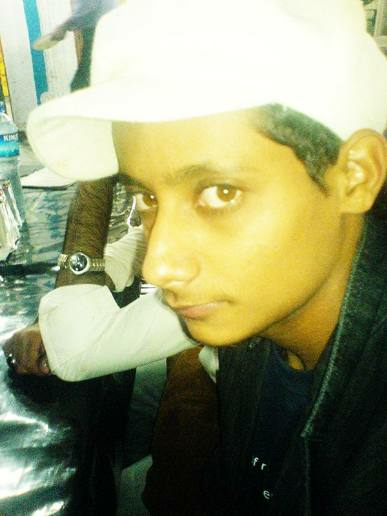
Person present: Yes